Mỹ Sơn

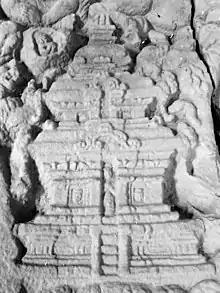
A Cham artist of approximately the 10th century depicted a Cham temple tower in this fragment located in the museum at My Son.

Subsequent kings renovated the older temples and constructed additional ones. For many centuries, the building of temples and shrines of varying sizes continued, and Mỹ Sơn served as the religious and cultural center of the Cham civilization in central Vietnam, as well as the burial place of kings and religious leaders.